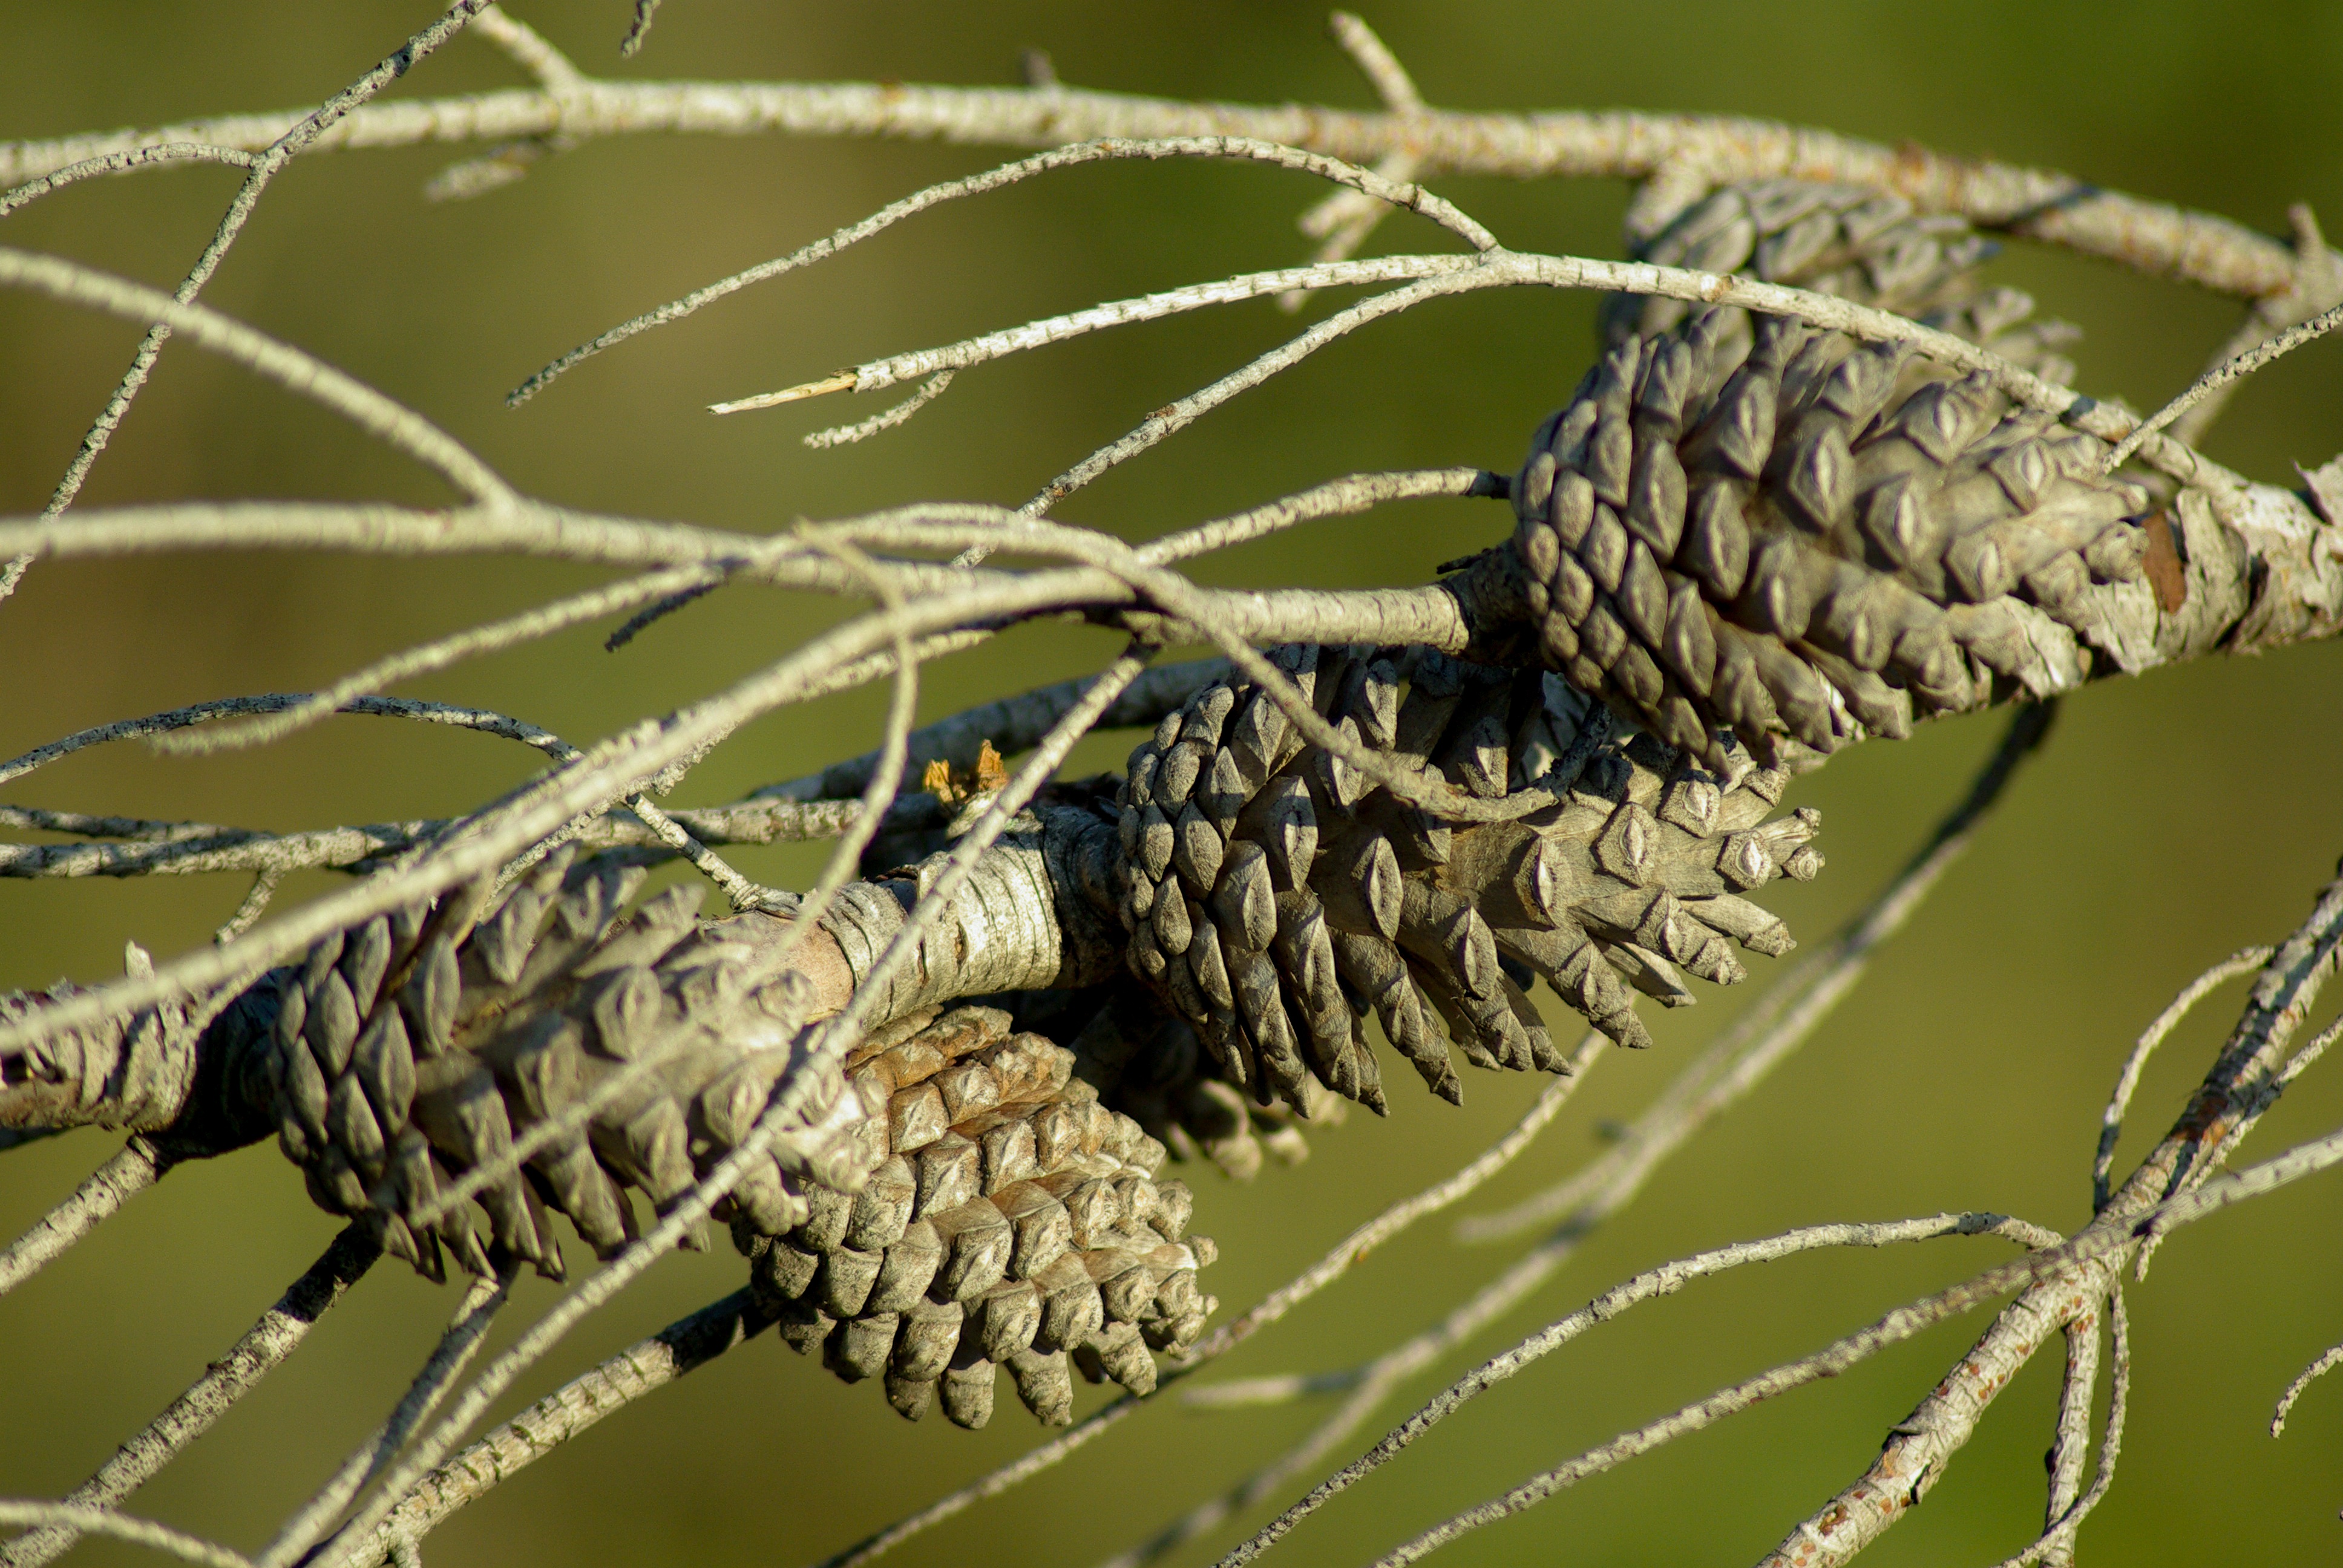
tree, nature, branch, plant, photography, leaf, flower, pine, wildlife, insect, pinecone, botany, dead tree, flora, fauna, invertebrate, twig, close up, spruce, macro photography, woody plant, land plant, moths and butterflies, hemang patel